Sabinaria

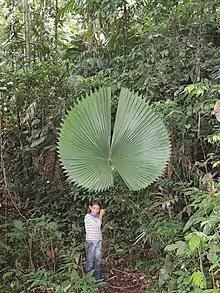
Leaf of "Sabinaria magnifica".

"Sabinaria magnifica" is a single-stemmed palm tree with palmately-compound leaves. The trunk is tall and in diameter. Leaves are borne at the end of a long petiole; the combined length of the leaf sheath and petiole averages . Trees bear 20 to 35 leaves which are between in diameter.